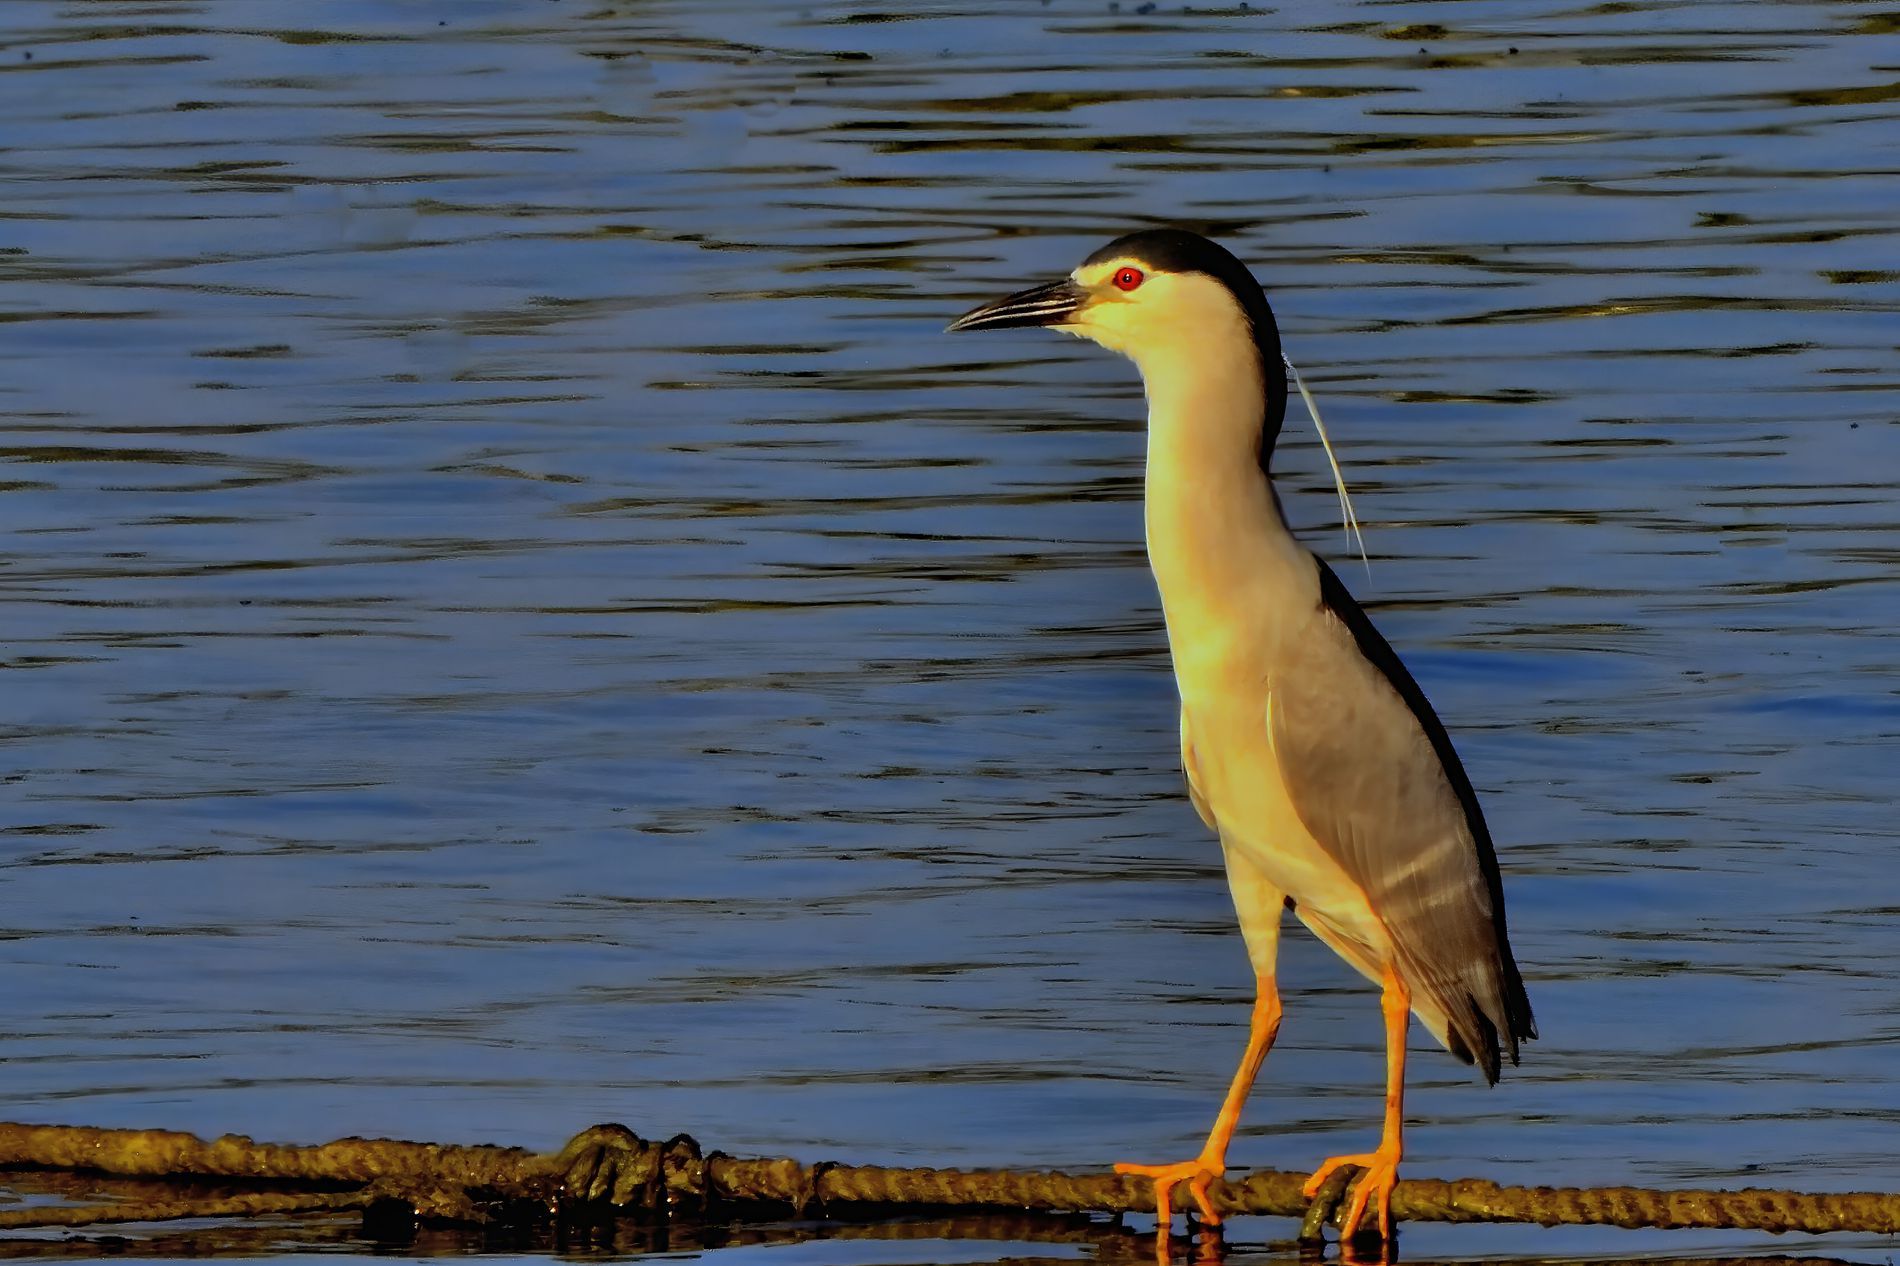
Bird Standing by the Water
A bird with a white body, black back, orange legs, and a red eye is standing on a rope, the rope stretches across the water.The bird is looking to the left, standing still and tall.The lighting is warm from the sun, making the bird’s colors stand out clearly.The water looks calm with small ripples, and the scene feels peaceful and still.
A close up shot taken from the side, at the bird’s eye level.
It captures the bird standing on a rope clearly and closely, showing its details like feathers, legs, and eye.The background is only water making the photo feels soft and simple, focusing all attention on the bird.The water looks calm with small ripples, and the scene feels peaceful and still.
Labels: Animal, Bird, Waterfowl, Heron, Stork, Egret, Crane Bird, Beak, Water, road, rope
Camera: NIKON CORPORATION NIKON D850
Aperture: F22
Exposure: 1/1000 sec
ISO: 2000
Focal length: 400.0 mm